Colin Greenwood

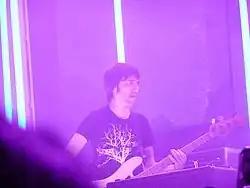
Greenwood playing bass with Radiohead in 2008

In late 1991, the EMI sales representative Keith Wozencroft visited Our Price and struck up conversation with Greenwood. When Wozencroft mentioned that he was moving to a position as an A&R scout at the EMI subsidiary Parlophone, Greenwood gave him a copy of On a Friday's latest demo.